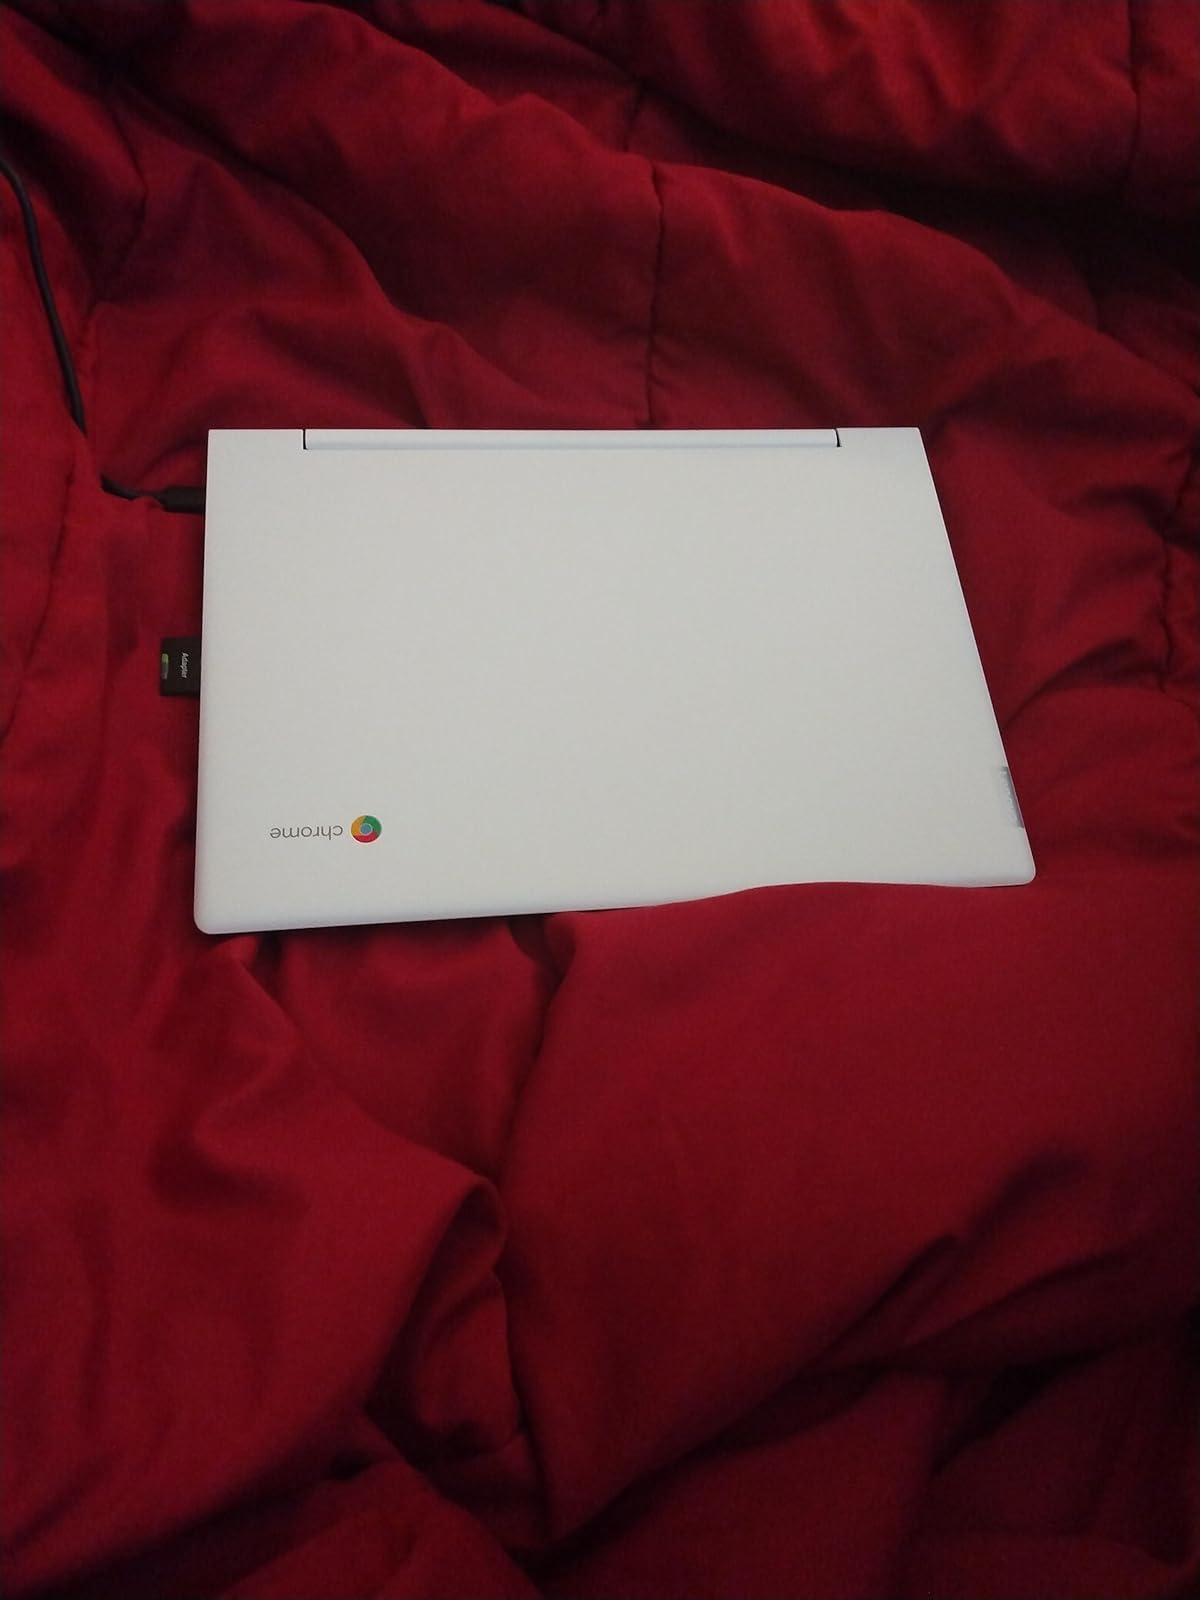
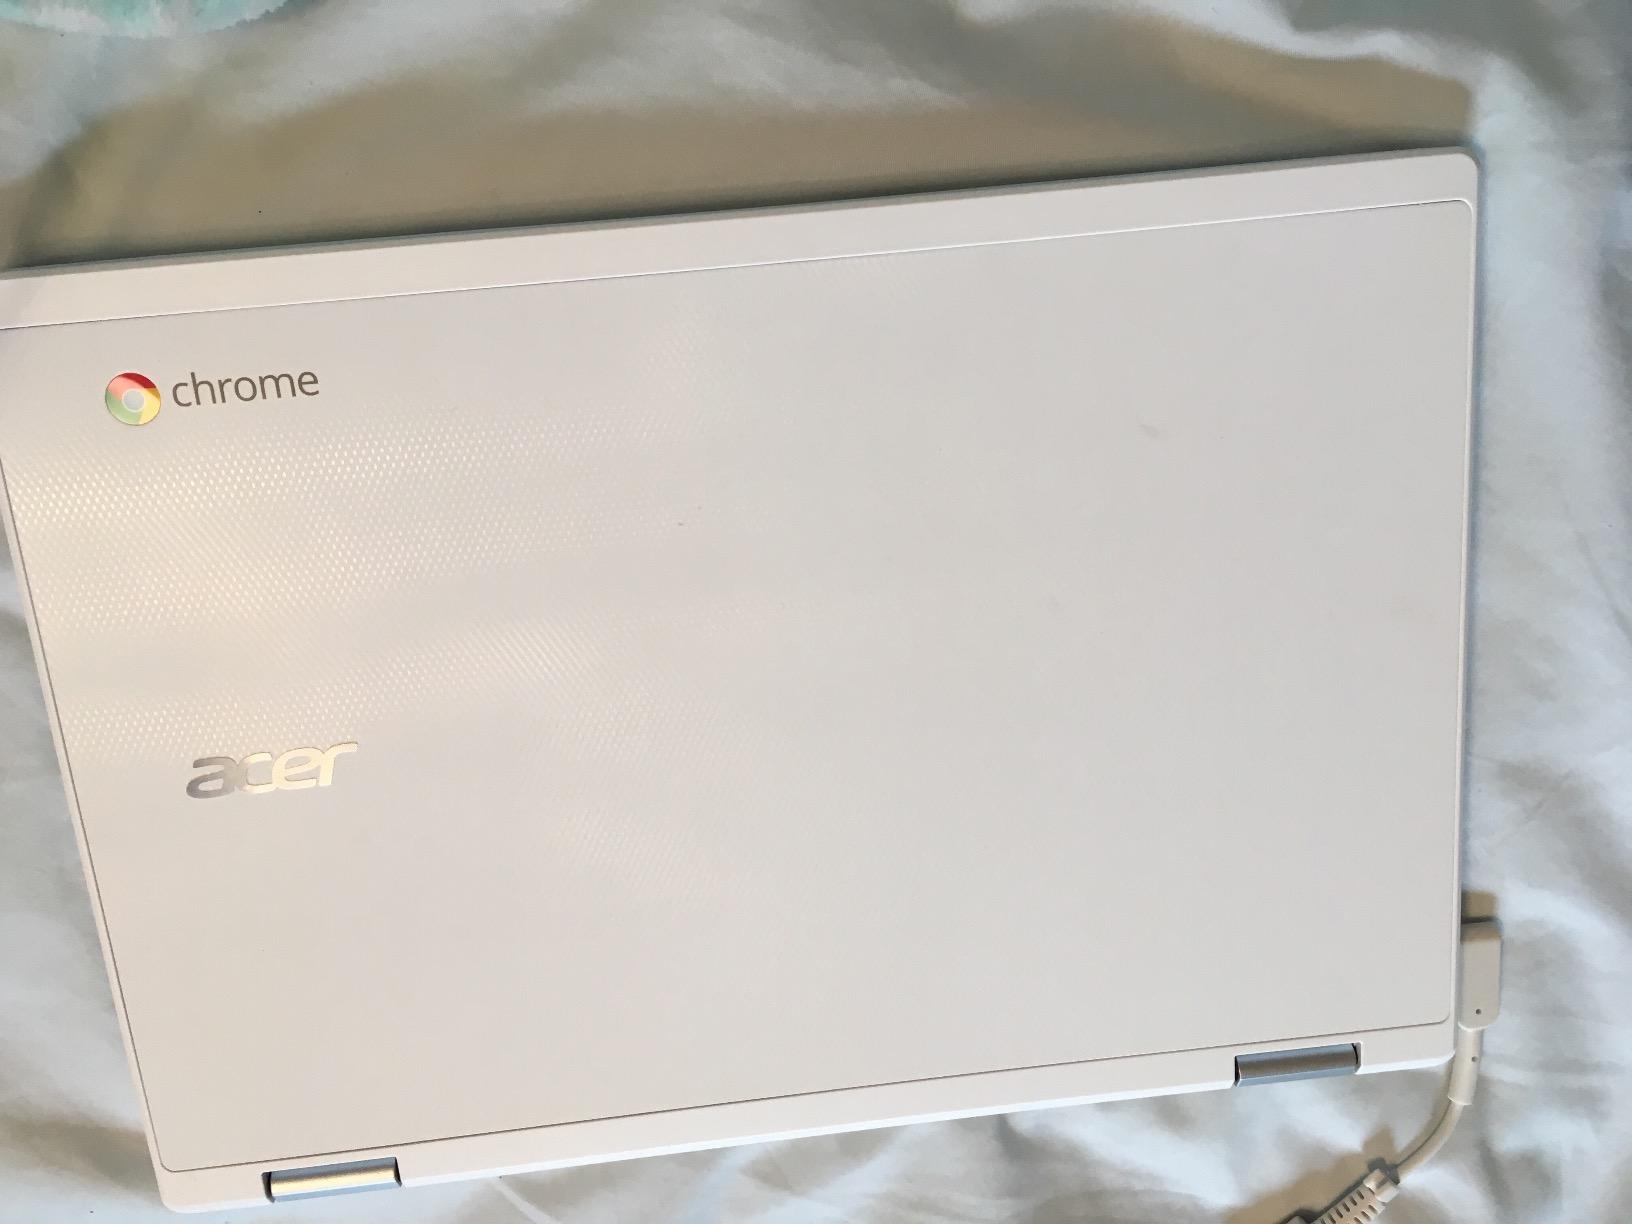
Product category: laptop
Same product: no